Ida B. Wells Homes

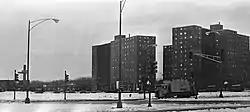
Building within the Ida B. Wells Homes seen from East Oakwood Boulevard and South Cottage Grove Avenue, 1978.

The Ida B. Wells Homes, which also included the Clarence Darrow Homes and Madden Park Homes, was a Chicago Housing Authority (CHA) public housing project in the Bronzeville neighborhood on the South Side of Chicago, Illinois, bordered by 35th Street to the north, Pershing Road (39th Street) to the south, Cottage Grove Avenue to the east, and Martin Luther King Drive to the west. The Ida B. Wells Homes consisted of rowhouses, mid-rises, and high-rise apartment buildings, constructed between 1939 and 1941 to house African American tenants. They were closed and demolished between 2002 and 2011.